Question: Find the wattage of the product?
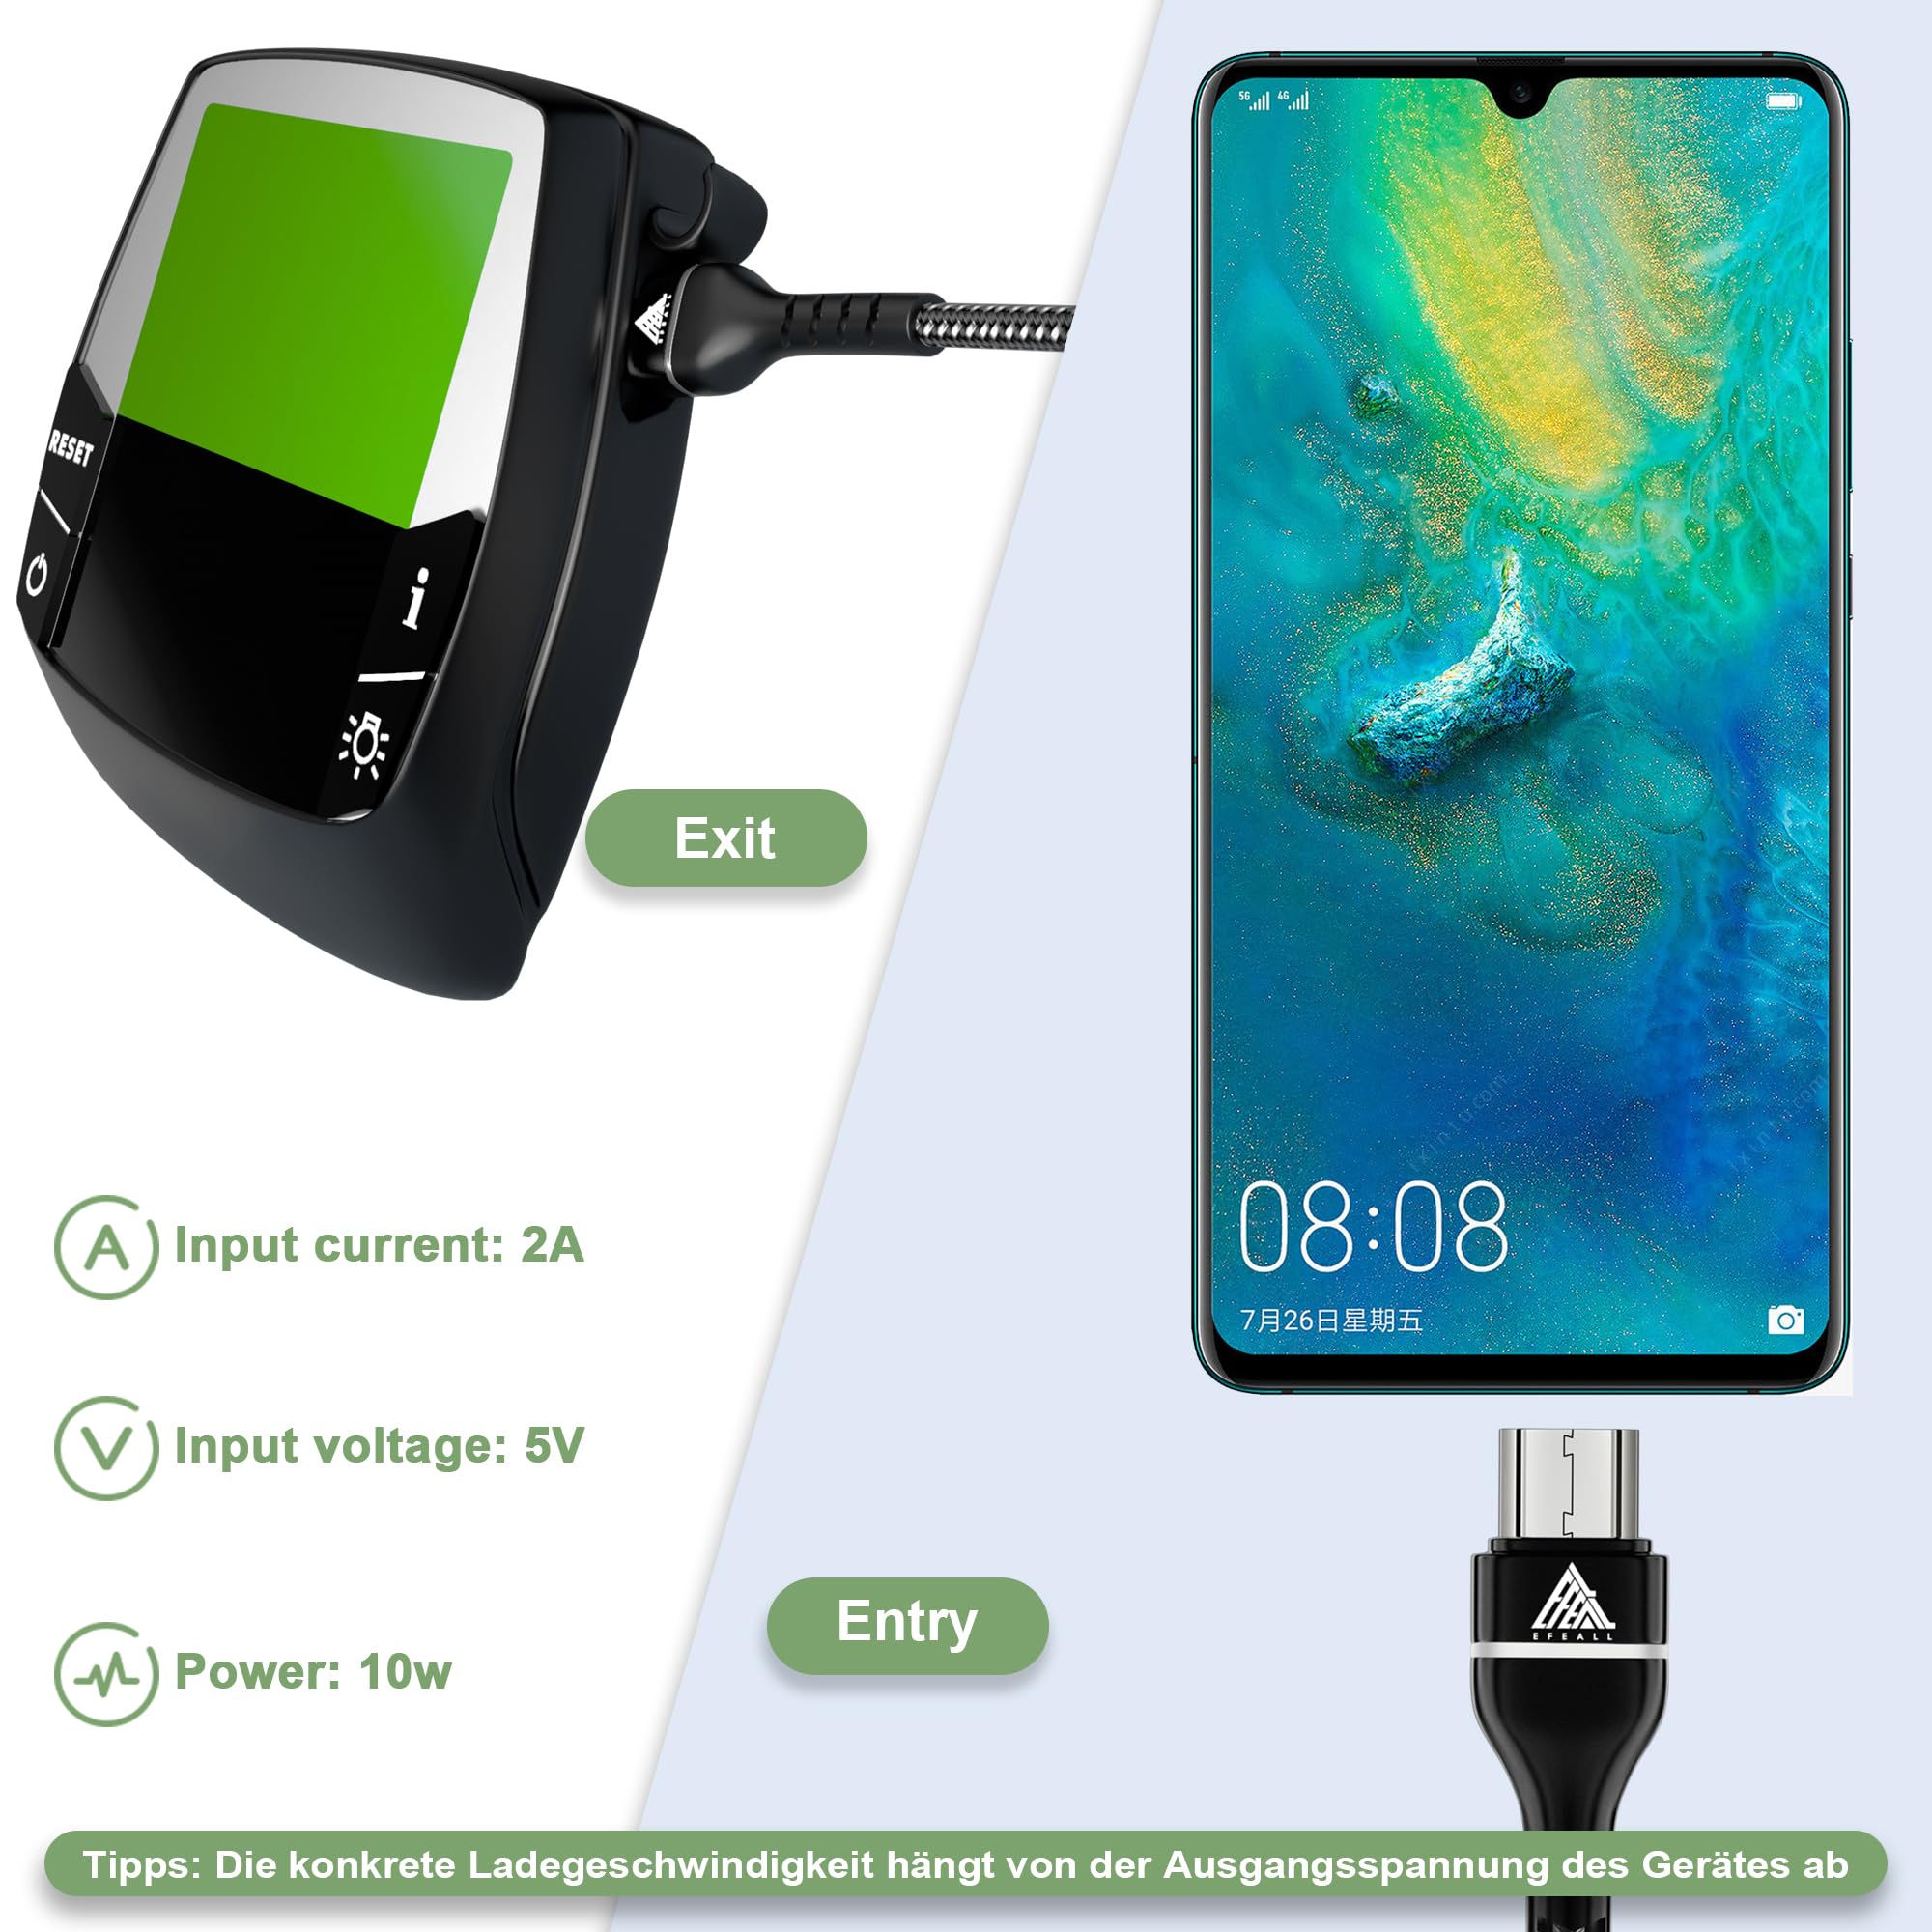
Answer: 10.0 watt